Junkers Ju 88

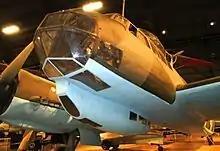
Ju 88D (tropicalized) at the National Museum of the United States Air Force

G-6 versions were equipped with Jumo 213A inverted V-12 engines (using the same redesigned annular radiator cores as the Ju 188s powered by them), enlarged fuel tanks and often one or two MG 151/20 cannons in a "Schräge Musik" ("Jazz Music", i.e. slanted) installation. These guns were pointed obliquely upwards and forwards from the upper fuselage – usually at an angle of 70°.